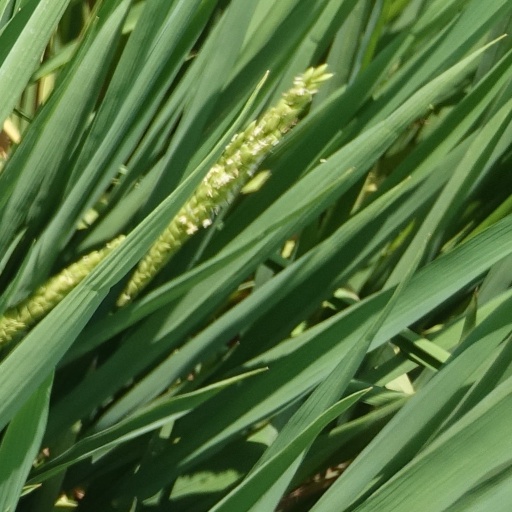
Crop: rice